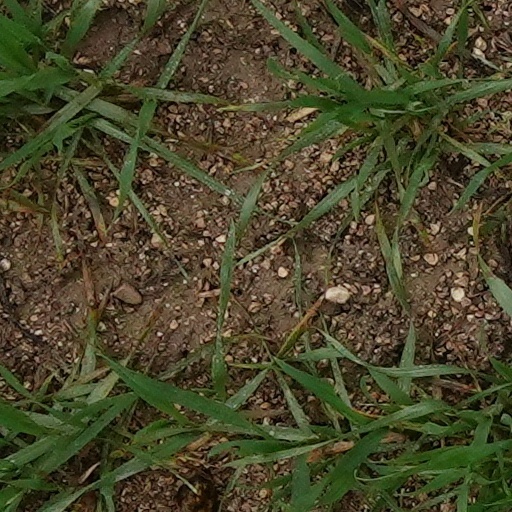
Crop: wheat